Sam Perkins

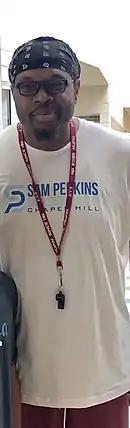
Perkins at his camp in 2019

Perkins runs a summer camp for Chapel Hill, North Carolina youth that focuses on developing the basic skills of basketball.